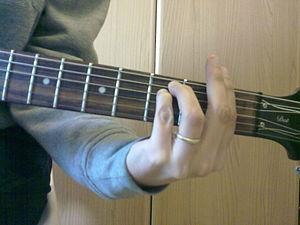
accord de Fa mineur avec barré guitare